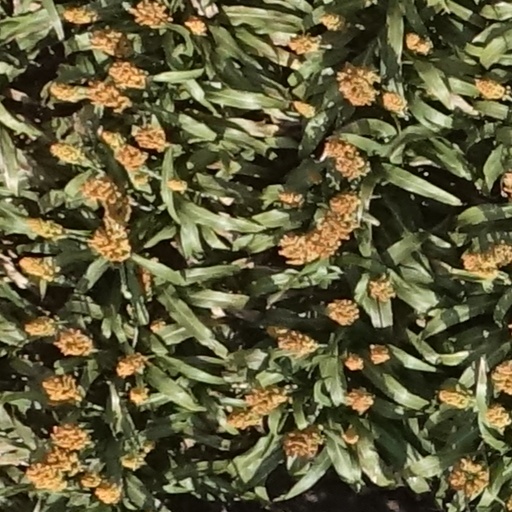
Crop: sorghum